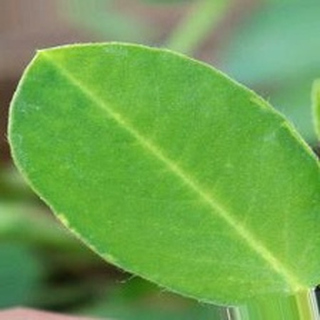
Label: healthy_groundnut